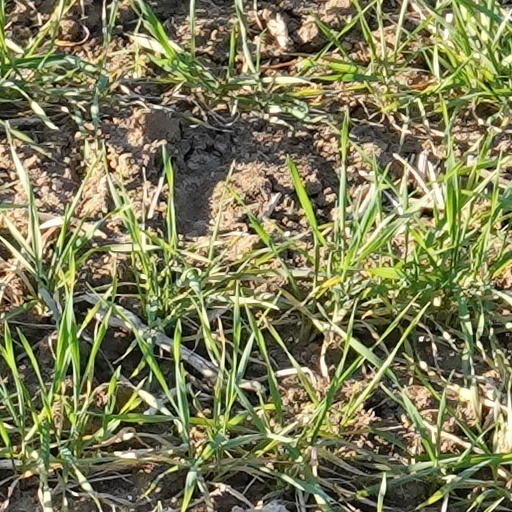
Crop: wheat